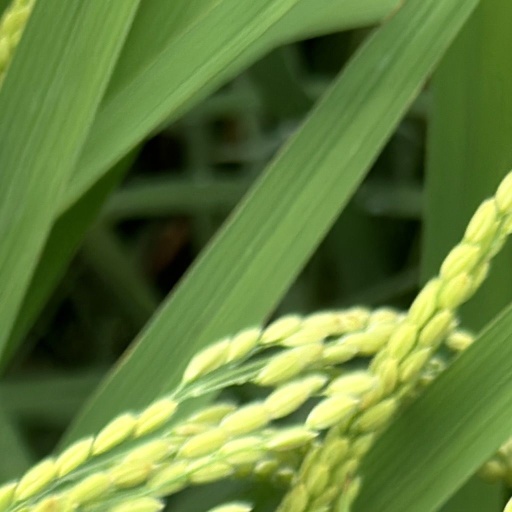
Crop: rice